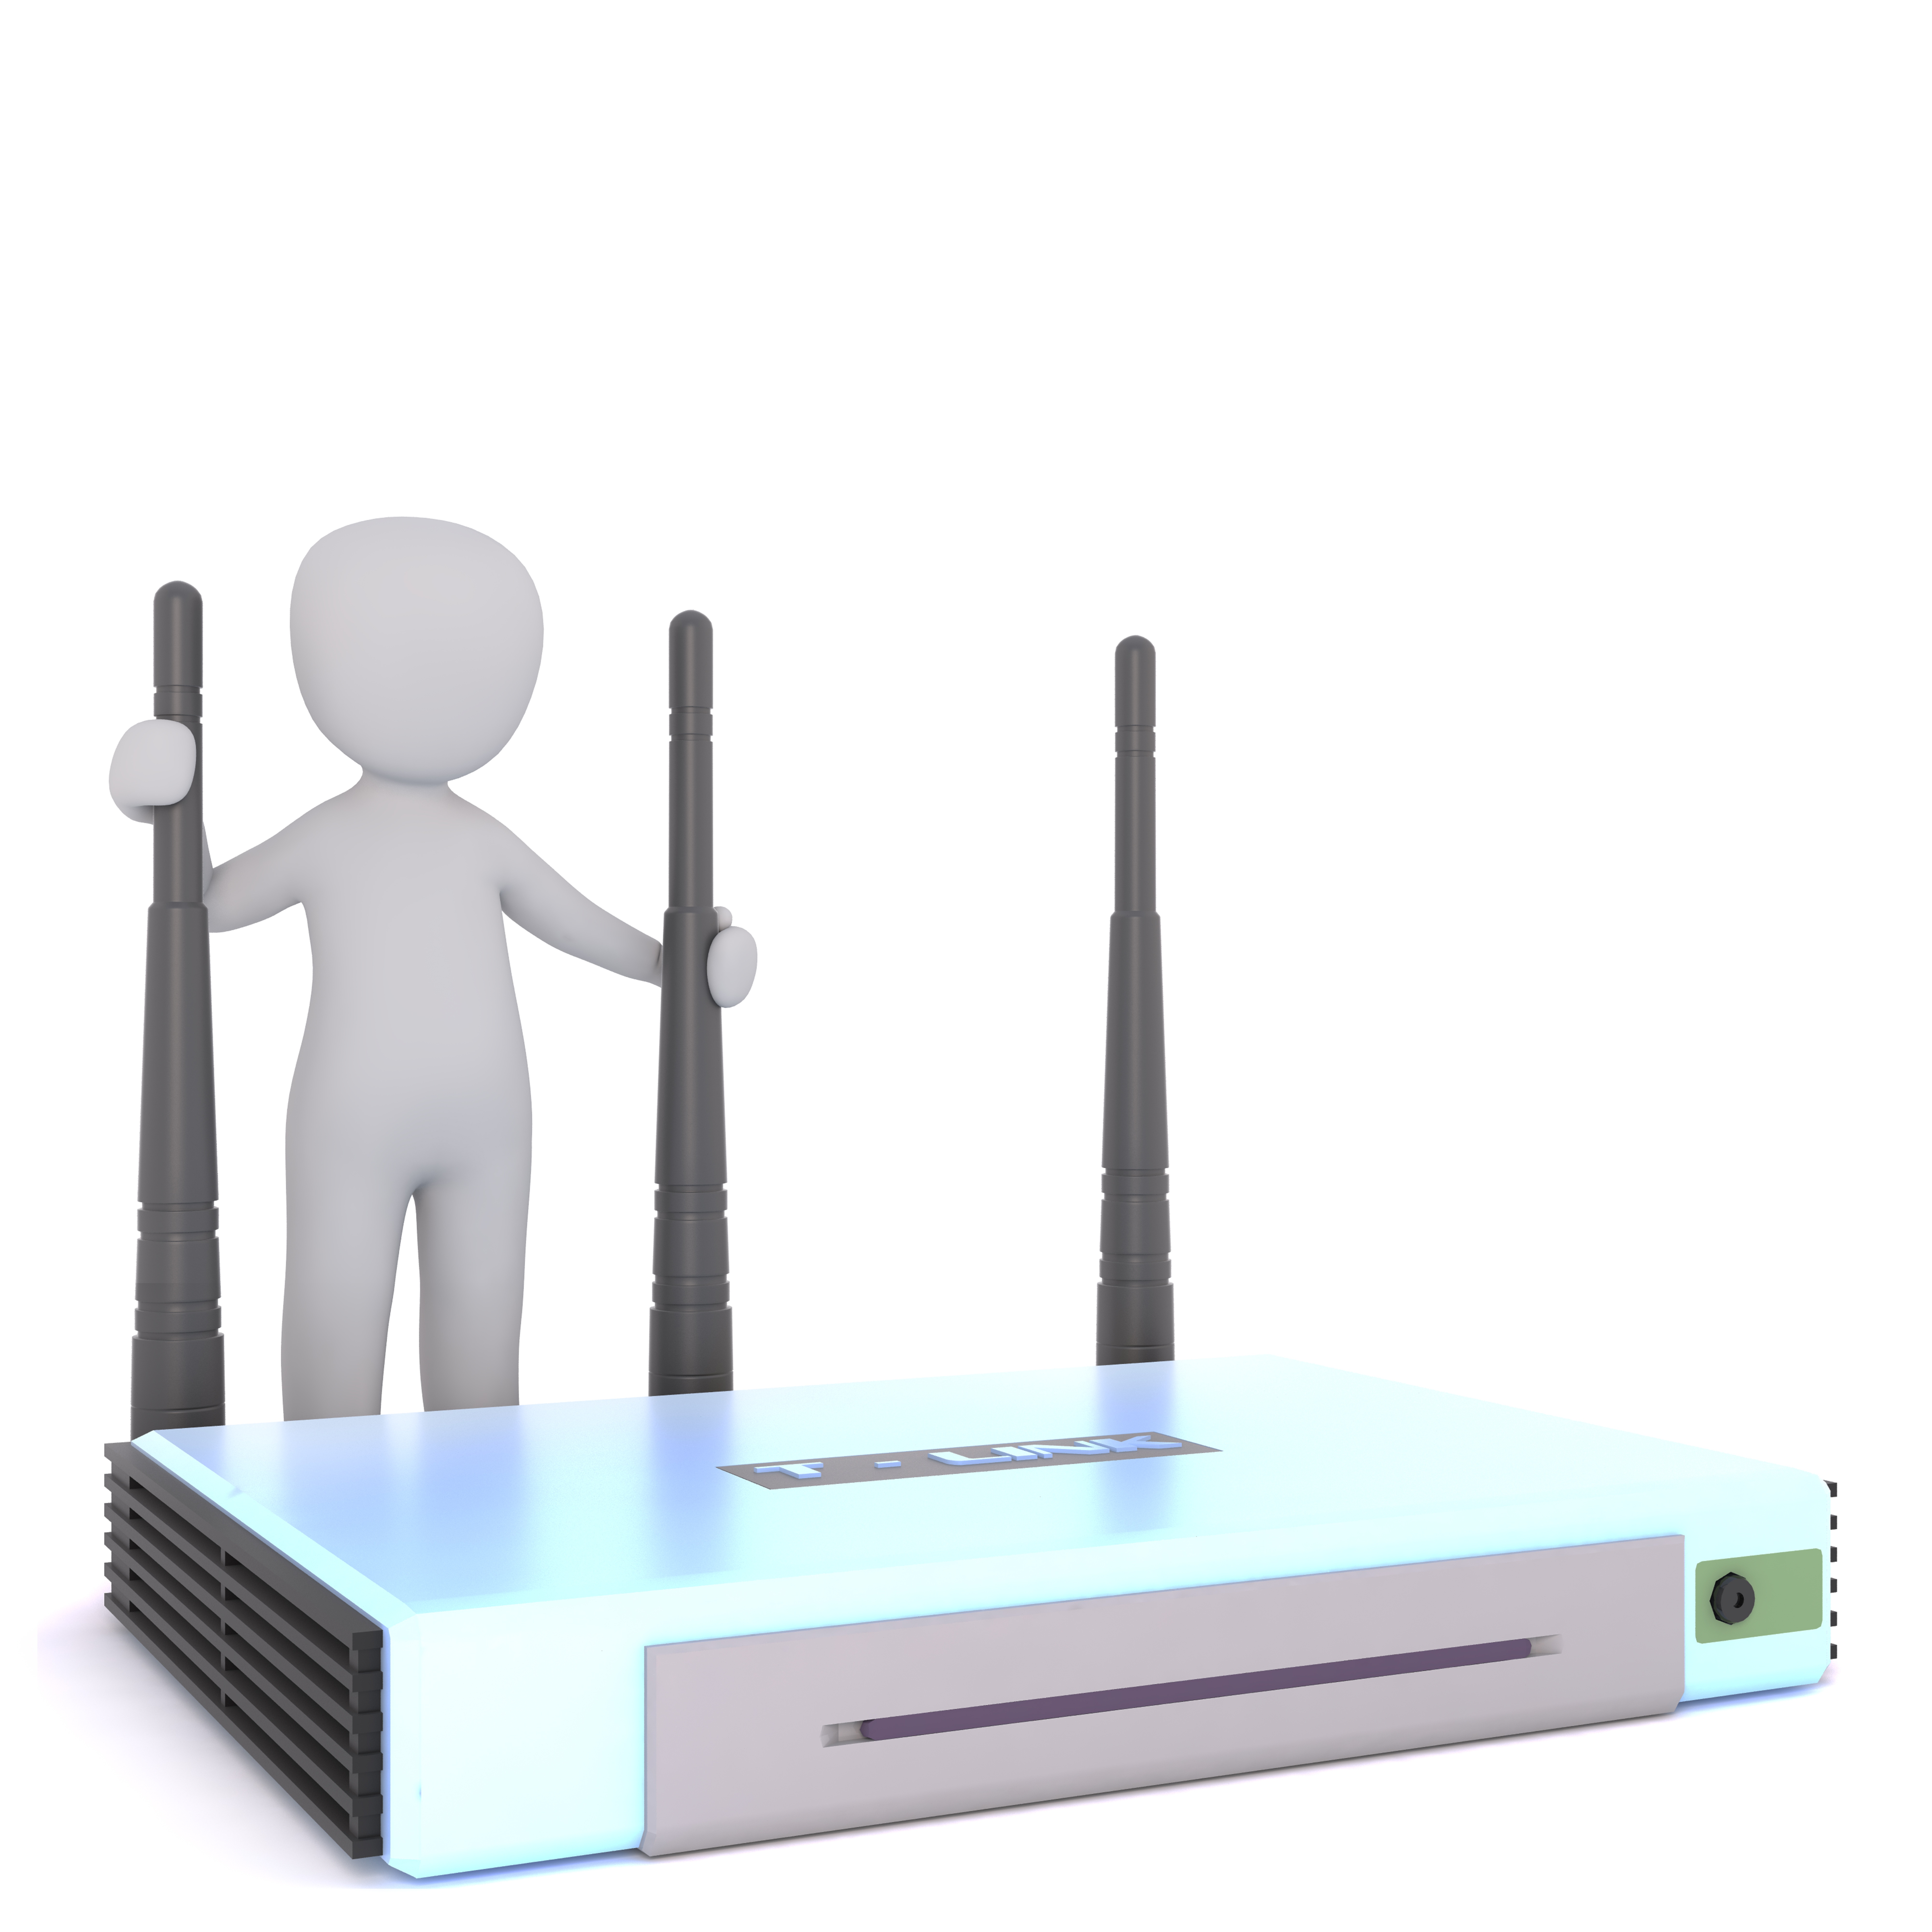
technology, white, isolated, antenna, model, product, electronics, 3d, multimedia, telekom, white male, 3d model, full body, free image, distributor, modem, electronic device, t link, receiving set, wireless access point